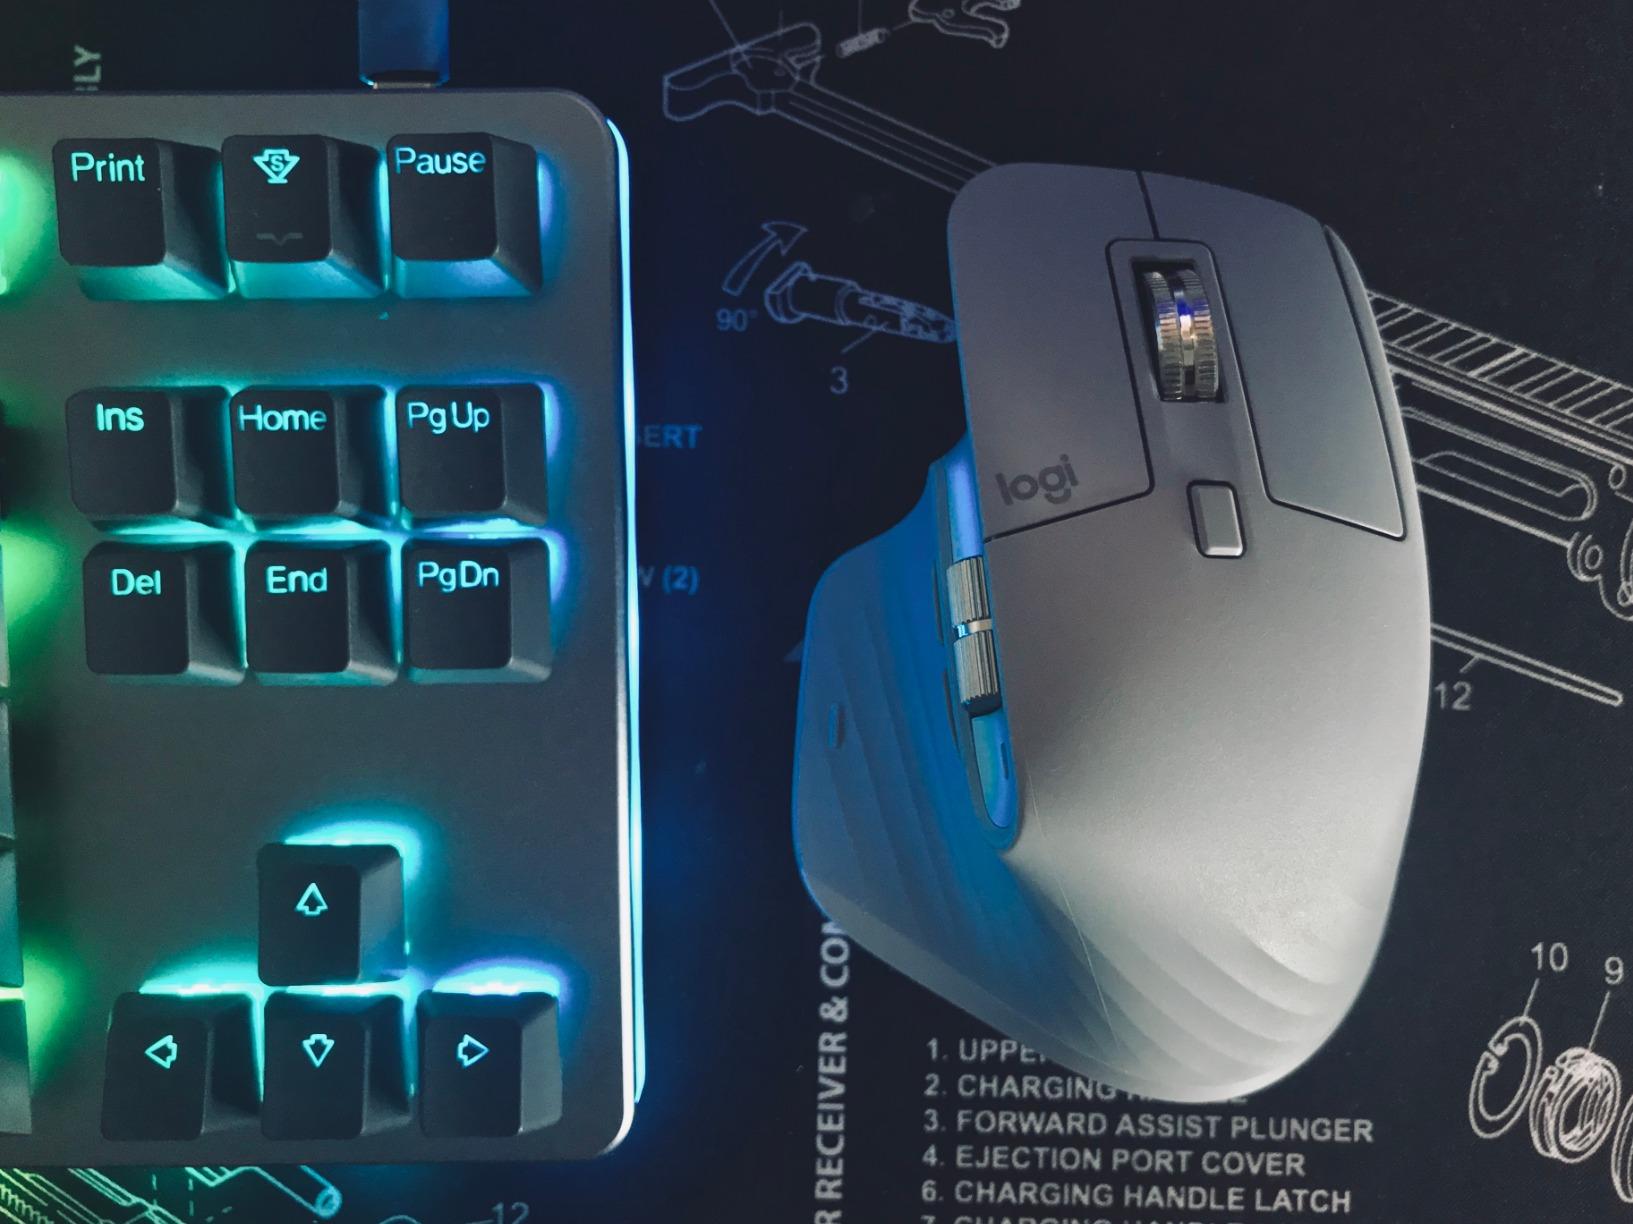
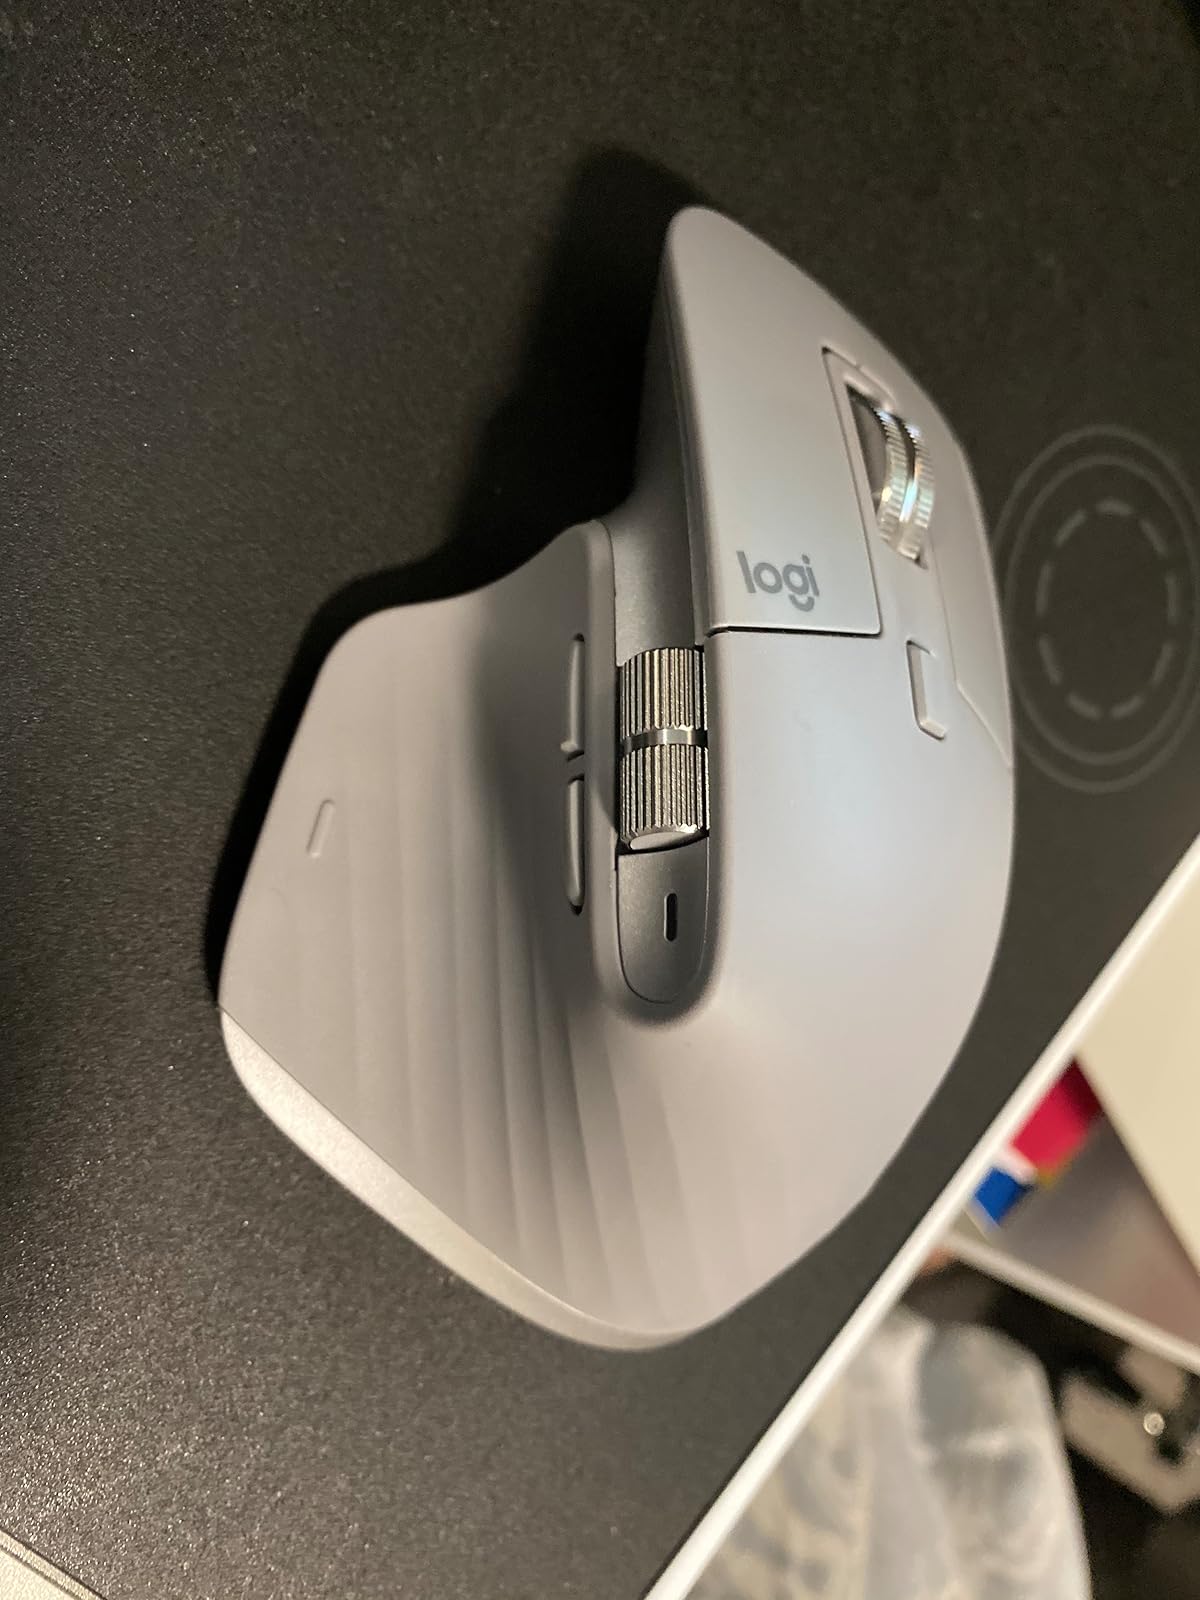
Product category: mouse
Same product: yes